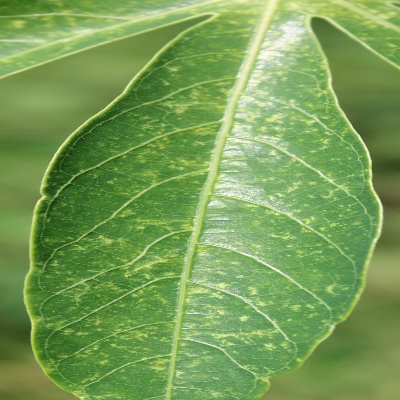
Crop: Cassava
Condition: green mite